Hans Christian Ørsted

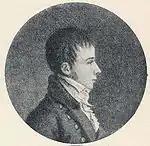
Ørsted as a youth

Ørsted was born in Rudkøbing in 1777. As a young boy he developed an interest in science while working for his father, who was a pharmacist in the town's pharmacy. He and his brother Anders received most of their early education through self-study at home, going to Copenhagen in 1793 to take entrance exams for the University of Copenhagen, where both brothers excelled academically. By 1796, Ørsted had been awarded honors for his papers in both aesthetics and physics. He earned his doctorate in 1799 for a dissertation based on the works of Kant entitled "The Architectonics of Natural Metaphysics".